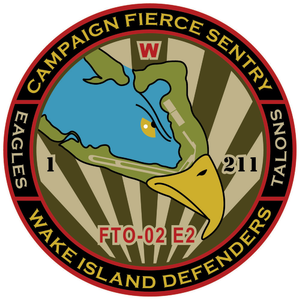
Wake Island / Historie / US Air Force genvinder kontrollen over øen
Insignierne for Campaign Fierce Sentry (FTO-02 E2), et missilforsvarsagentur for integreret flyvetest i 2015, viser et kort over Wake Island som en del af et ørnehoved.
Wake Island er en atol i Stillehavet cirka 3400 km vest for Hawaii. Territoriet har tidligere været kaldt Halcyon Island. Atollen administreres af USA's indenrigsministerium som et uorganiseret, uindlemmet oversøisk territorium og indgår blandt USA's ydre småøer. Territoriet har et totalareal på 7,4 km² og har 150 indbyggere i 2014. Wake Island styres af flyvevåbenet, og alle indbyggere er ansat i enten flyvevåbenet eller hæren. Flyvevåbenet driver en flyvestation og hæren et raketsystem på atollen.